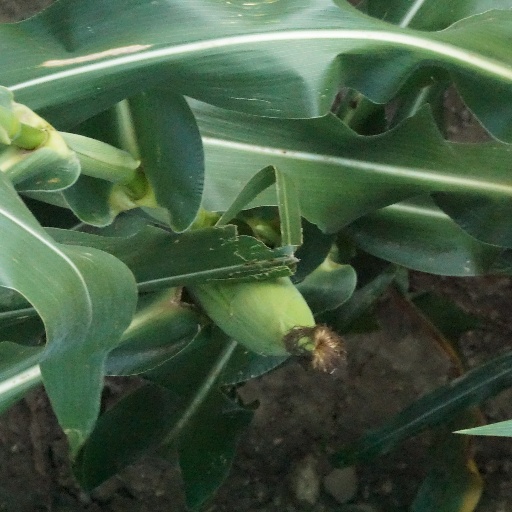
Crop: maize; corn